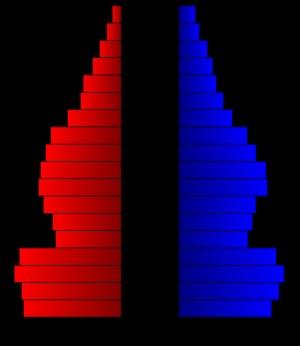
Le comté d'Atascosa, en anglais : Atascosa County, est un comté situé dans le sud de l'État du Texas aux États-Unis. Fondé le 25 janvier 1856, son siège de comté est la ville de Jourdanton. Selon le recensement des États-Unis de 2010, sa population est de 44 911 habitants, estimée, en 2017, à 48 981 habitants.